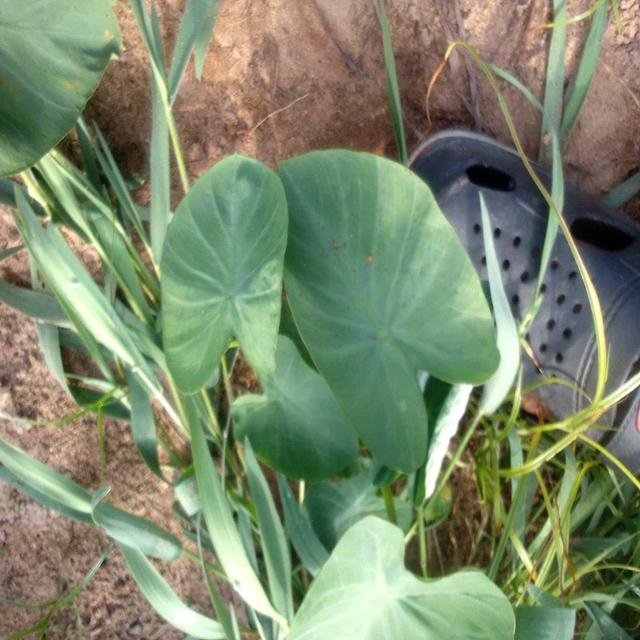
Label: Healthy